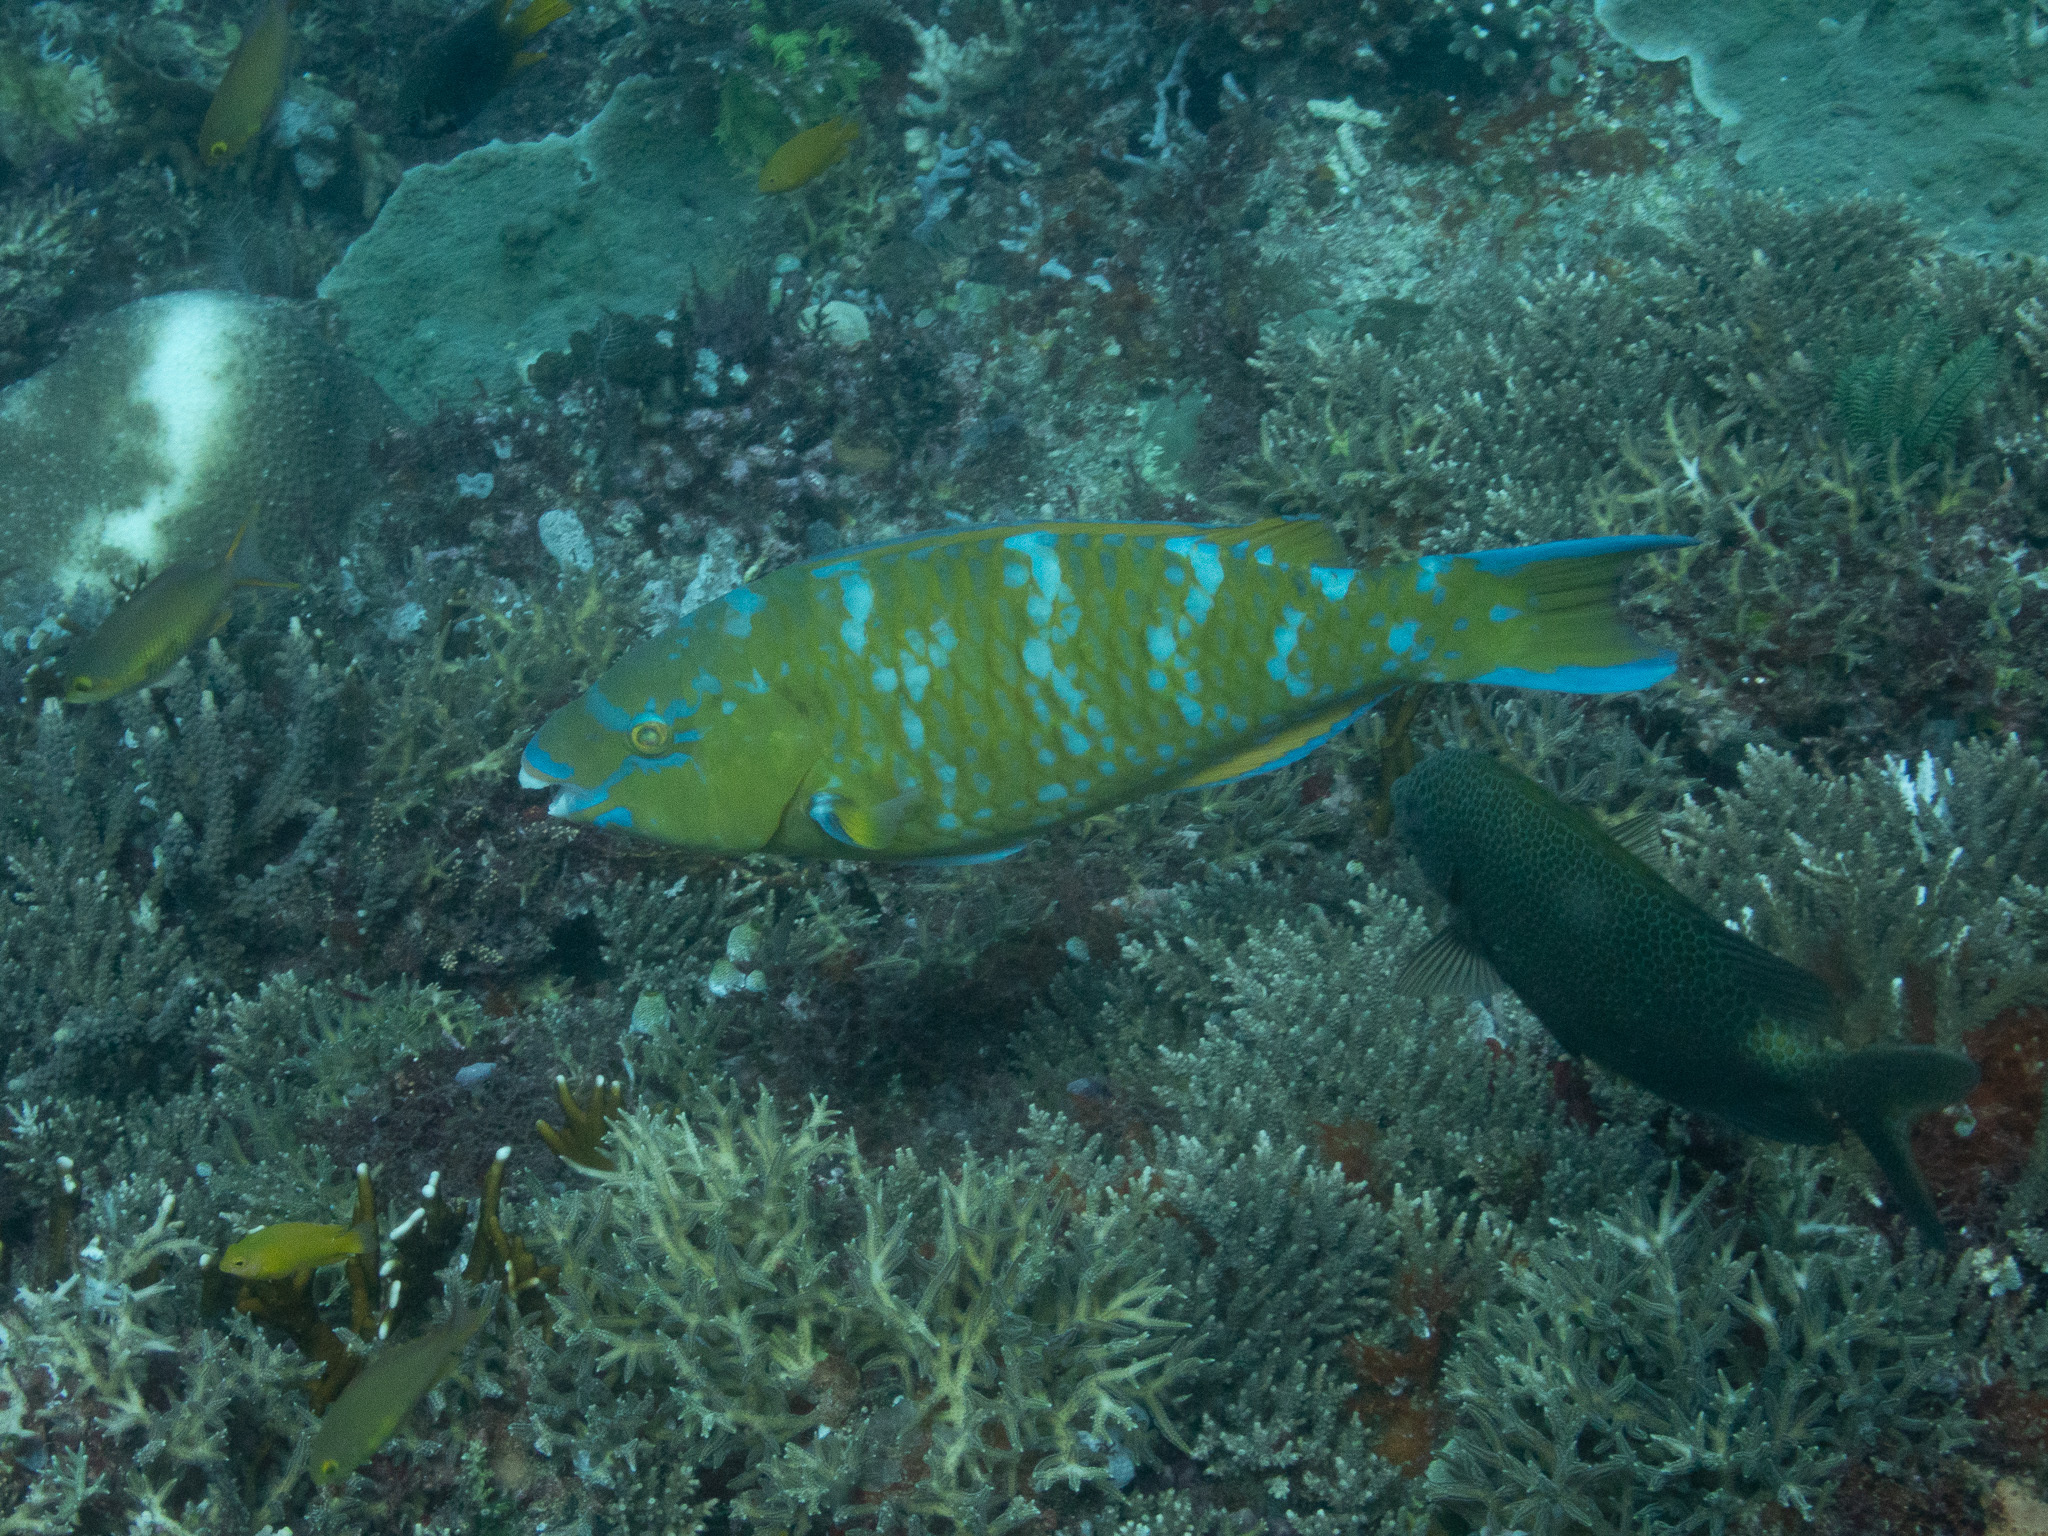
Scarus ghobban (Blue-barred Parrotfish)